Toshiki Masui

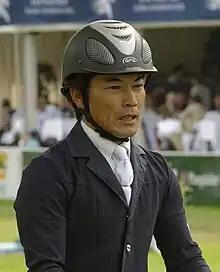

is a Japanese Olympic show jumping rider. He competed at the 2016 Summer Olympics in Rio de Janeiro, Brazil, where he finished 13th in the team and 64th in the individual competition.